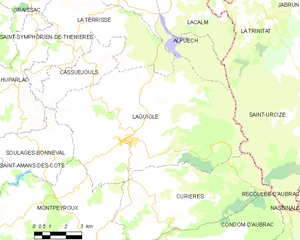
Laguiole est une commune française, située dans le département de l'Aveyron en région Occitanie.